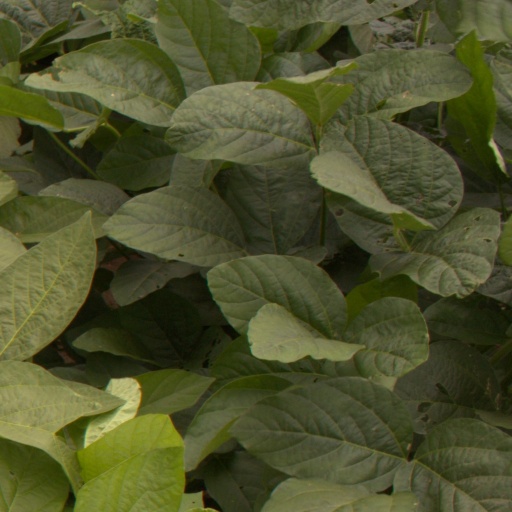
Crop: soybean